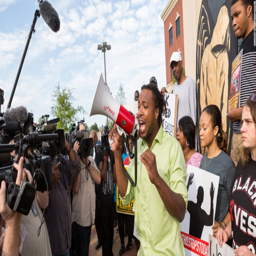
people participate in a rally outside city hall on wednesday to protest death .